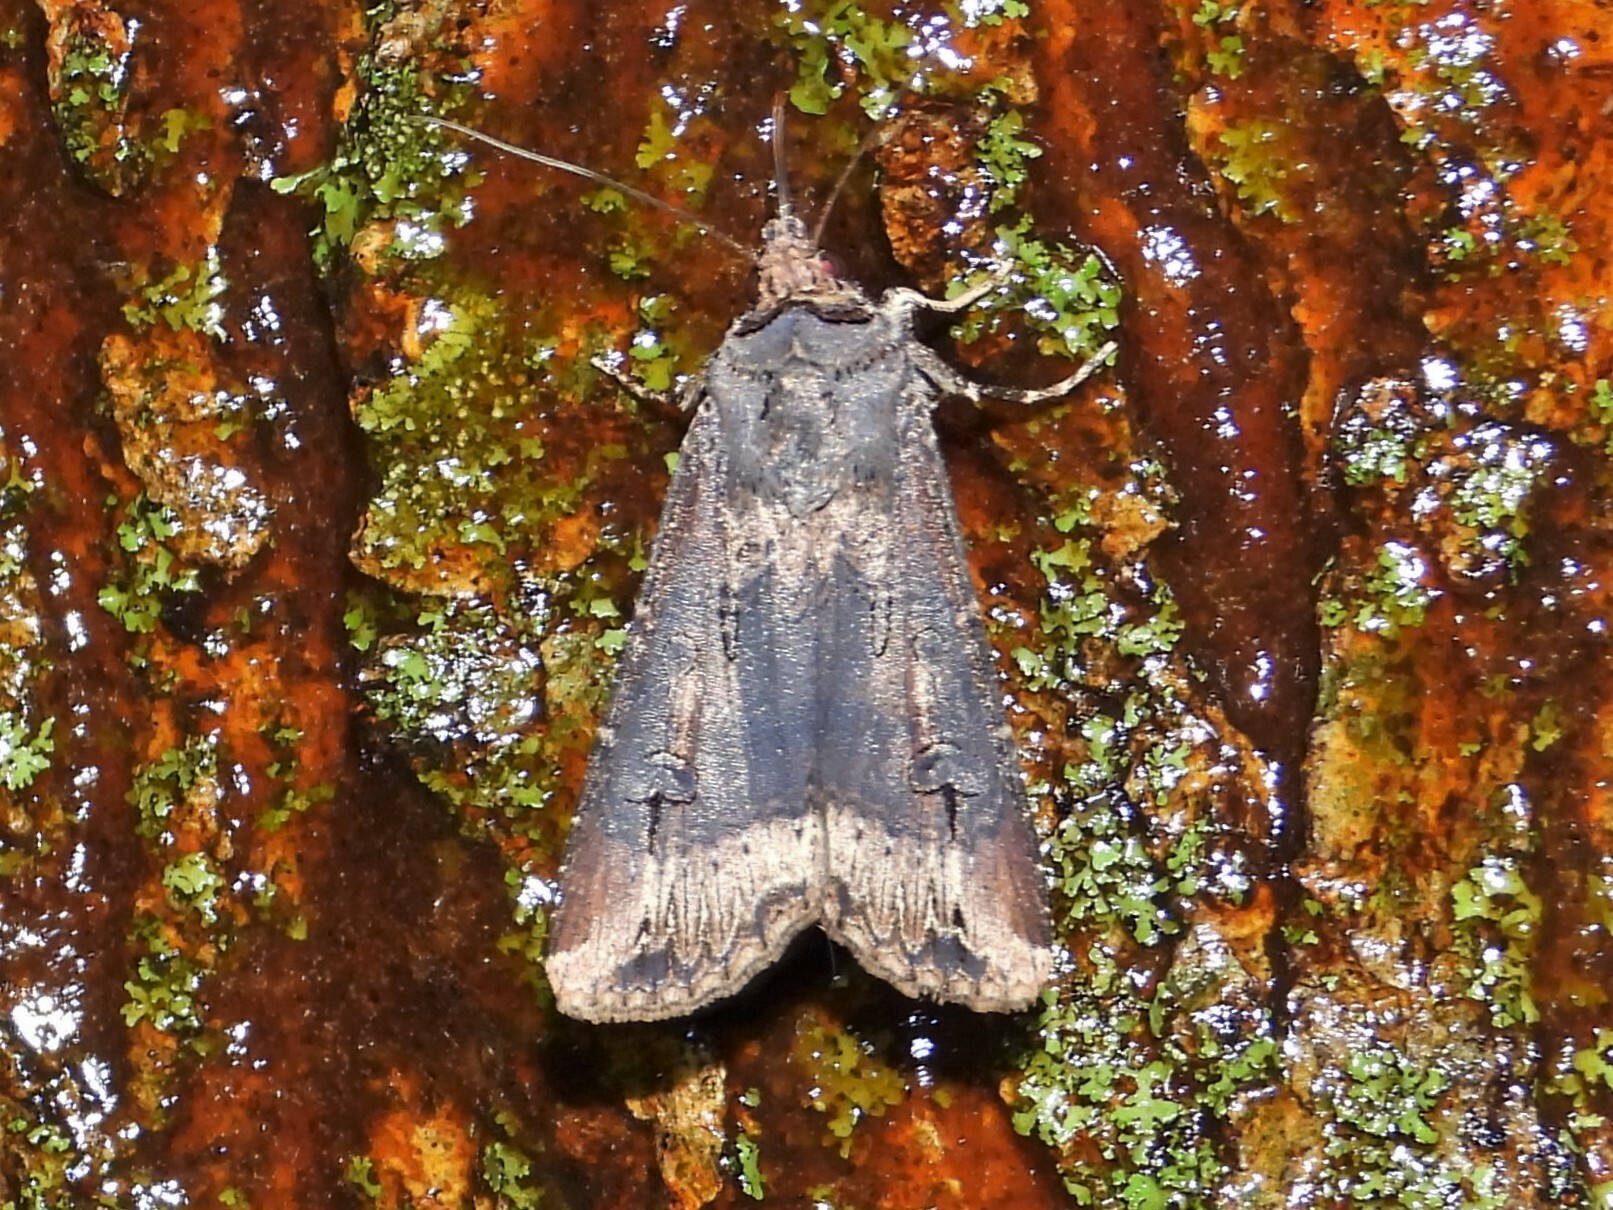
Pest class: cutworms